History of India

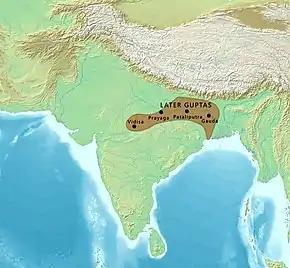
Map of the Later Guptas

Samudragupta's 4th-century Allahabad pillar inscription mentions Kamarupa (Western Assam) and Davaka (Central Assam) as frontier kingdoms of the Gupta Empire. Davaka was later absorbed by Kamarupa, which grew into a large kingdom that spanned from Karatoya river to near present Sadiya and covered the entire Brahmaputra valley, North Bengal, parts of Bangladesh and, at times Purnea and parts of West Bengal.